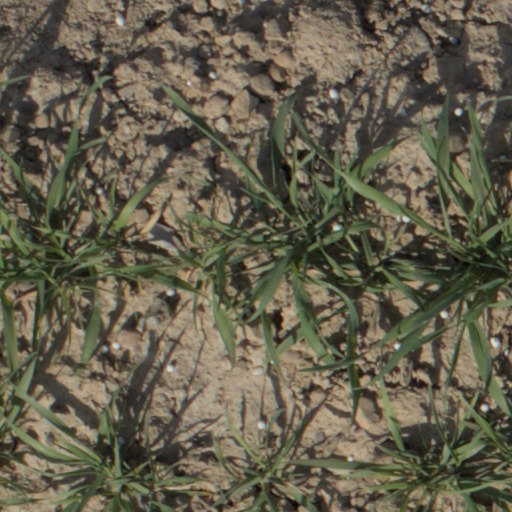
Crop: wheat